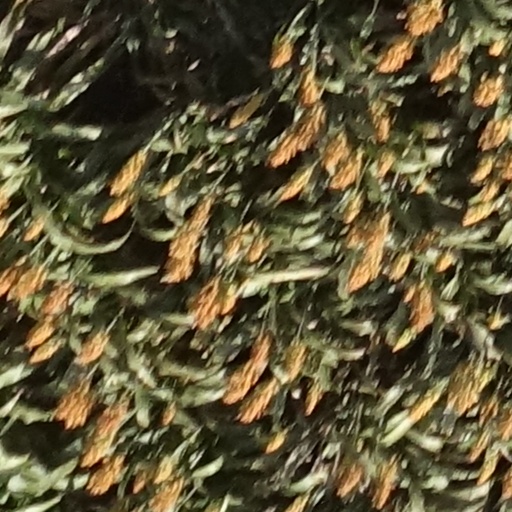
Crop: sorghum